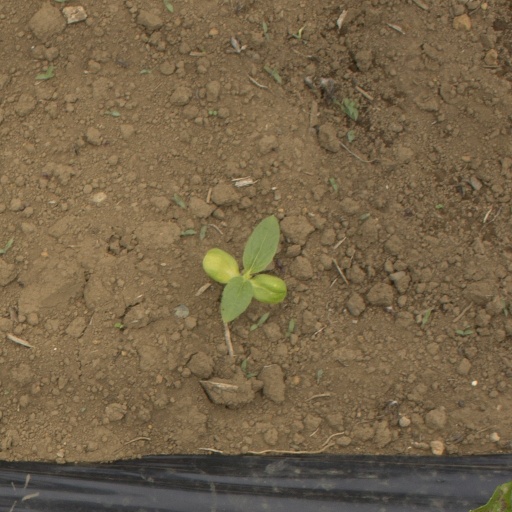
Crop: Jerusalem artichoke